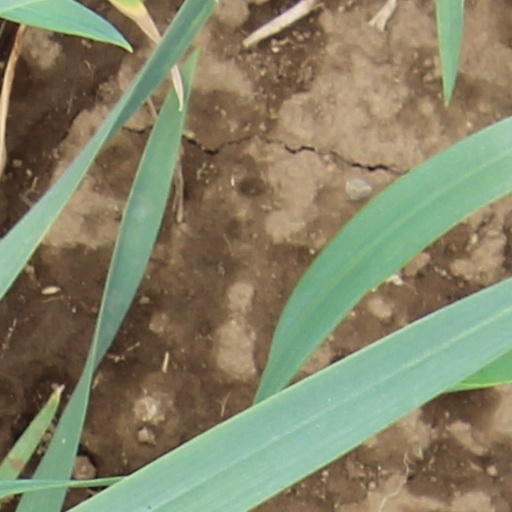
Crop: wheat